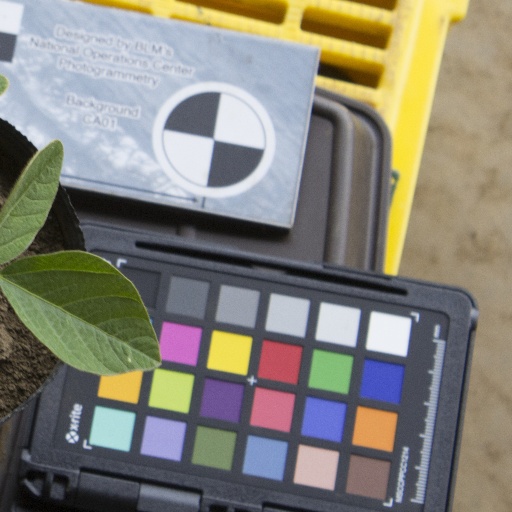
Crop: soybean